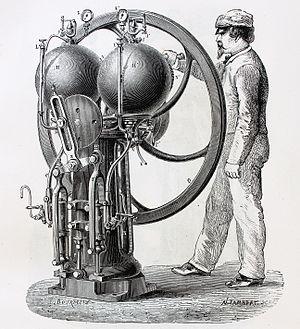
On appelle couramment eau de Seltz une eau gazeuse faite d'eau pure, chargée d'acide carbonique sous forte pression. Elle est conservée dans une bouteille spécifique, appelée « siphon », généralement métallique, munie d'une valve, qui permet de servir l'eau en jet, grâce à la pression intérieure. L'eau de Seltz est une eau semblable aux eaux gazeuses traditionnelles, mais on en fait un usage particulier pour la réalisation de cocktails, auxquels on donne « un coup de siphon ».